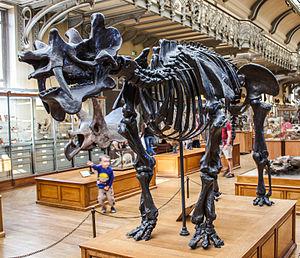
Les Dinocerata, ou dinocérates, aussi appelés uintathères ou amblypodes, sont un ordre éteint de mammifères herbivores ongulés massifs du Paléocène supérieur et de l'Eocène. Ces animaux ont été retrouvés en Asie et en Amérique du nord. Certains de leurs membres sont caractérisés par des ornementations crâniennes spectaculaires et des canines allongées, comme chez Eobasileus et Uintatherium.